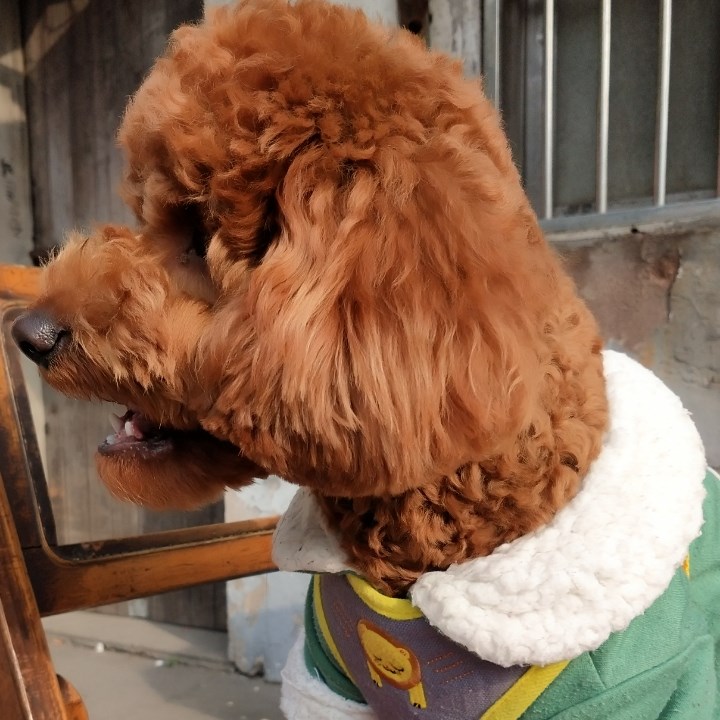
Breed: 7449-n000128-teddy